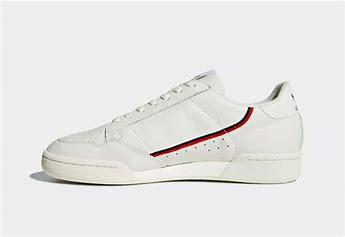
Brand: Adidas
Model: Continental 80